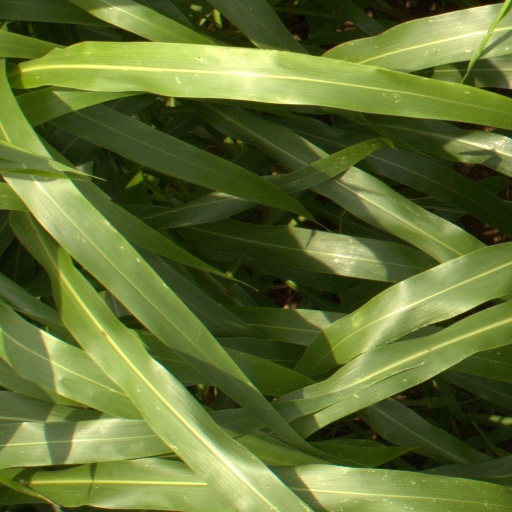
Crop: sorghum